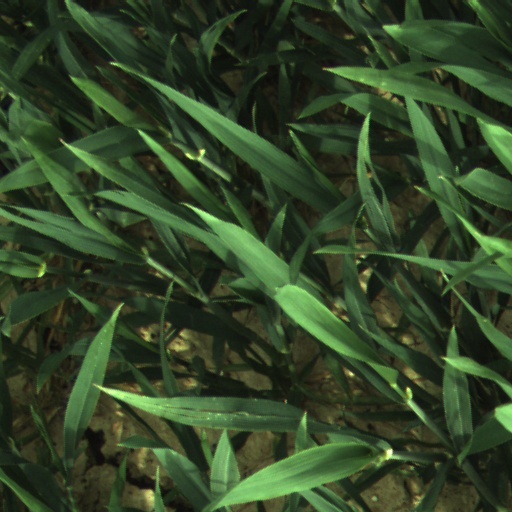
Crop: wheat